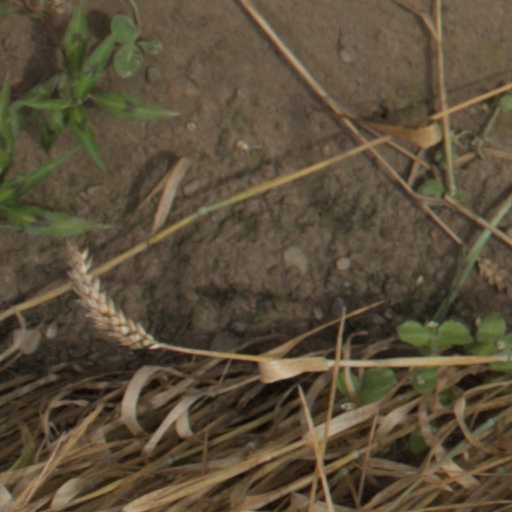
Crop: wheat